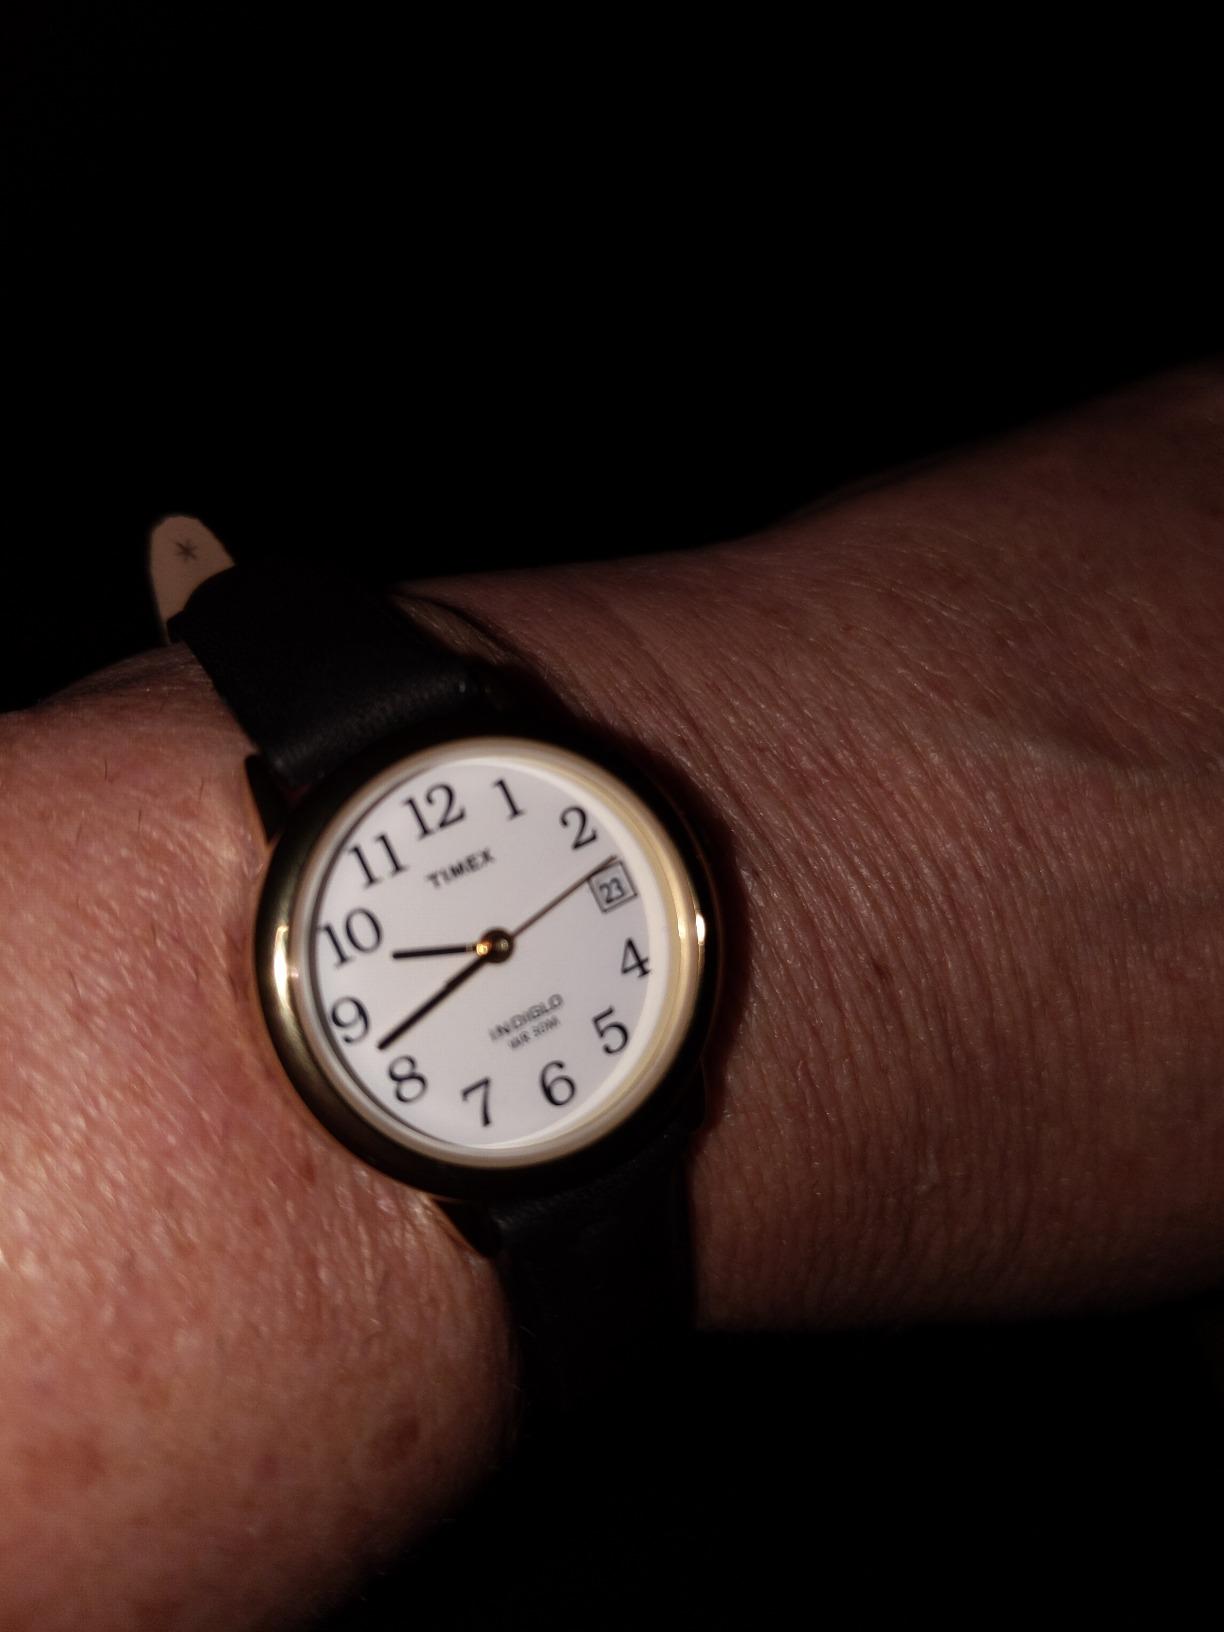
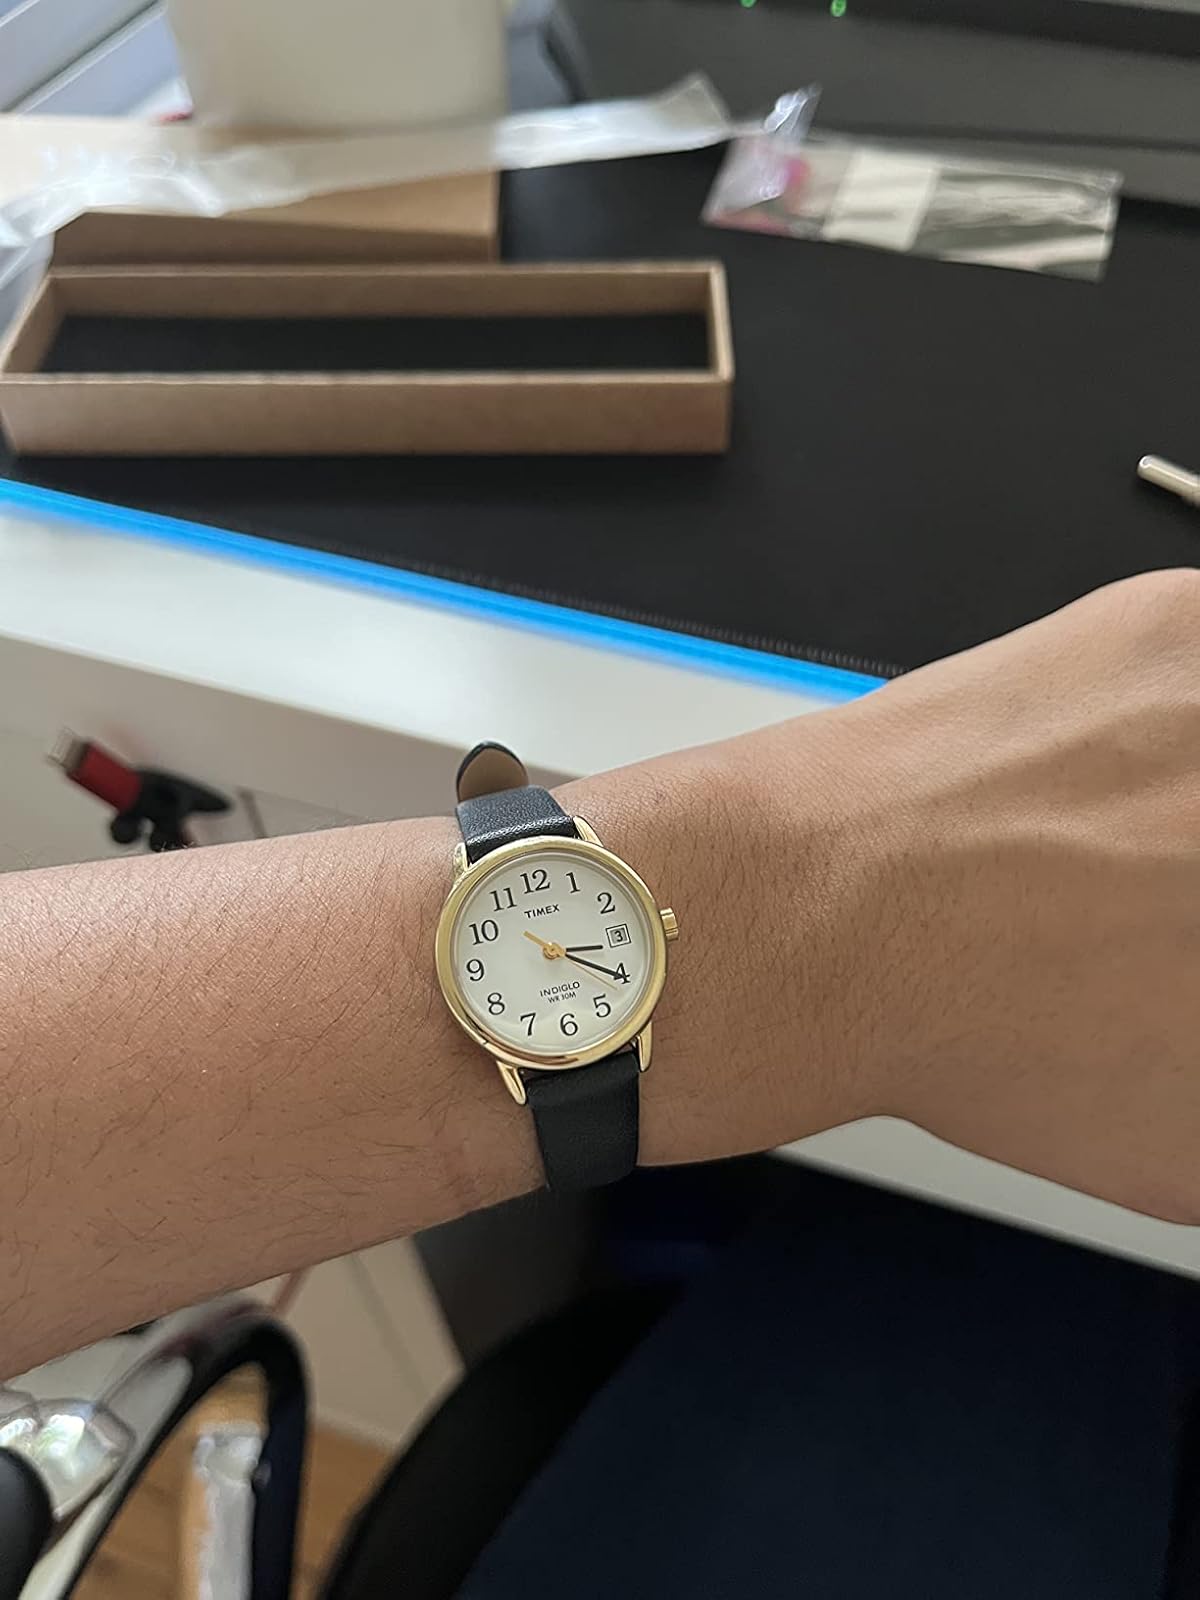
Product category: accessories_watch
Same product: yes